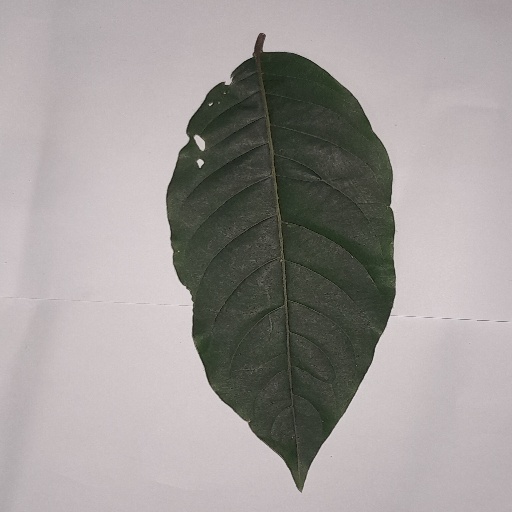
Species: HariTaki
Leaf condition: Shot Hole